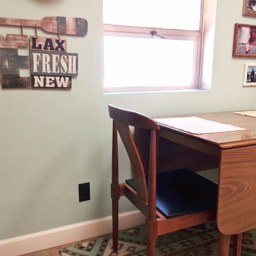
game : can you find the hidden treasures in accommodation type ?